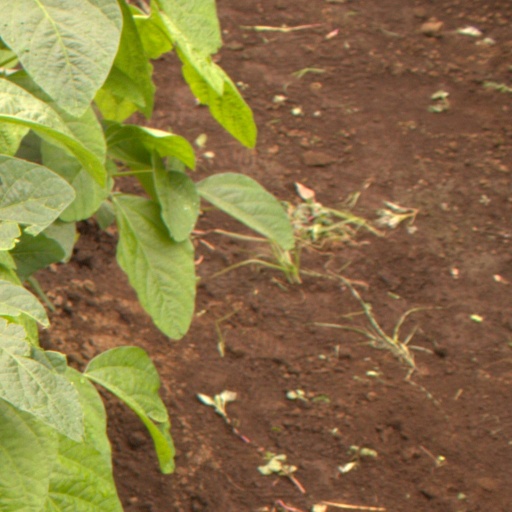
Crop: soybean